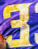
Number: 3